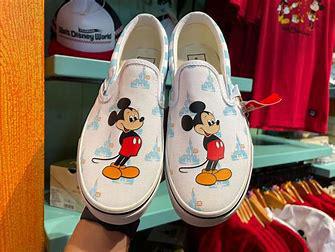
Brand: Vans
Model: 100